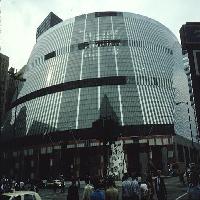
Weather: cloudy or overcast